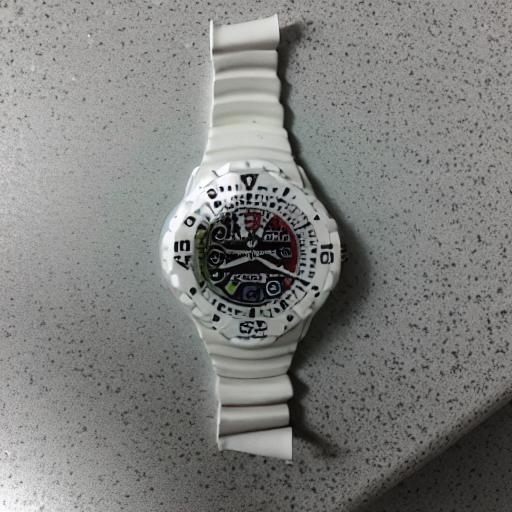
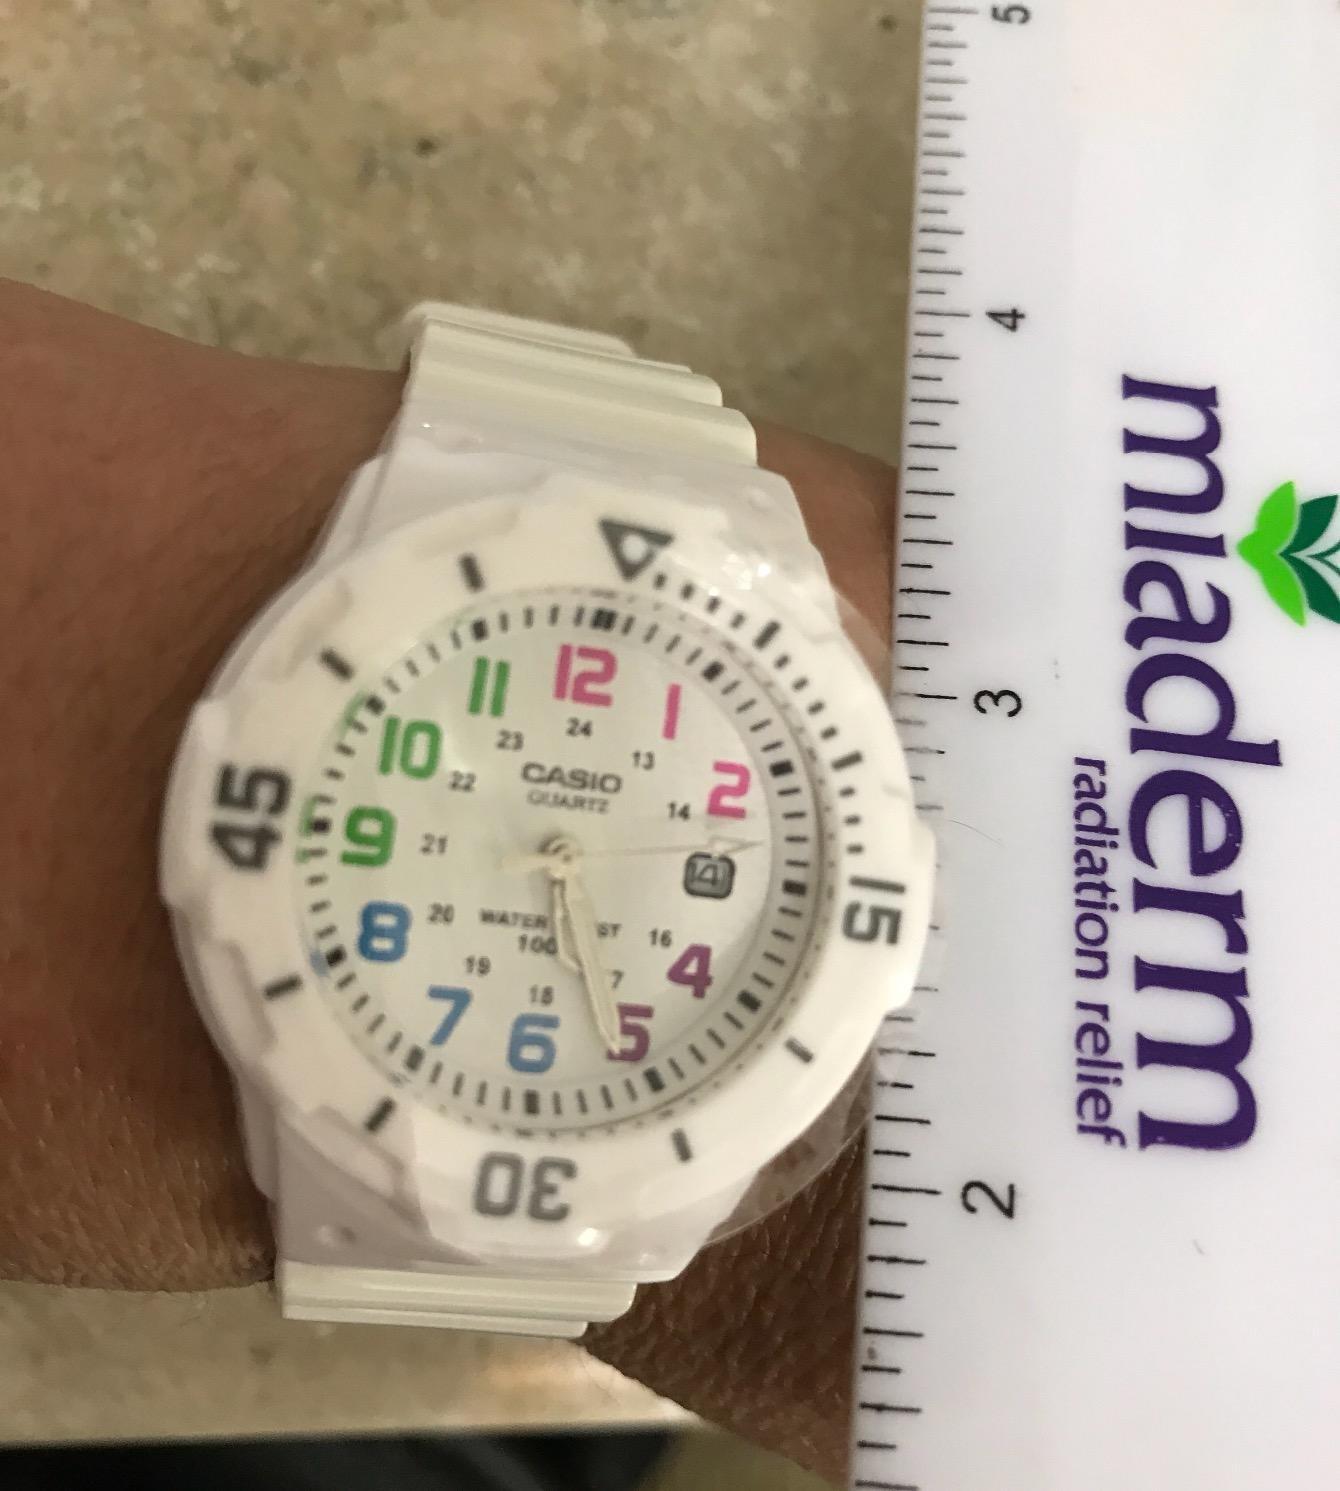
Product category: accessories_watch
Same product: no